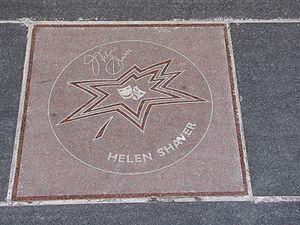
Helen Shaver est une actrice, réalisatrice et productrice canadienne née le 24 février 1951 à St. Thomas.